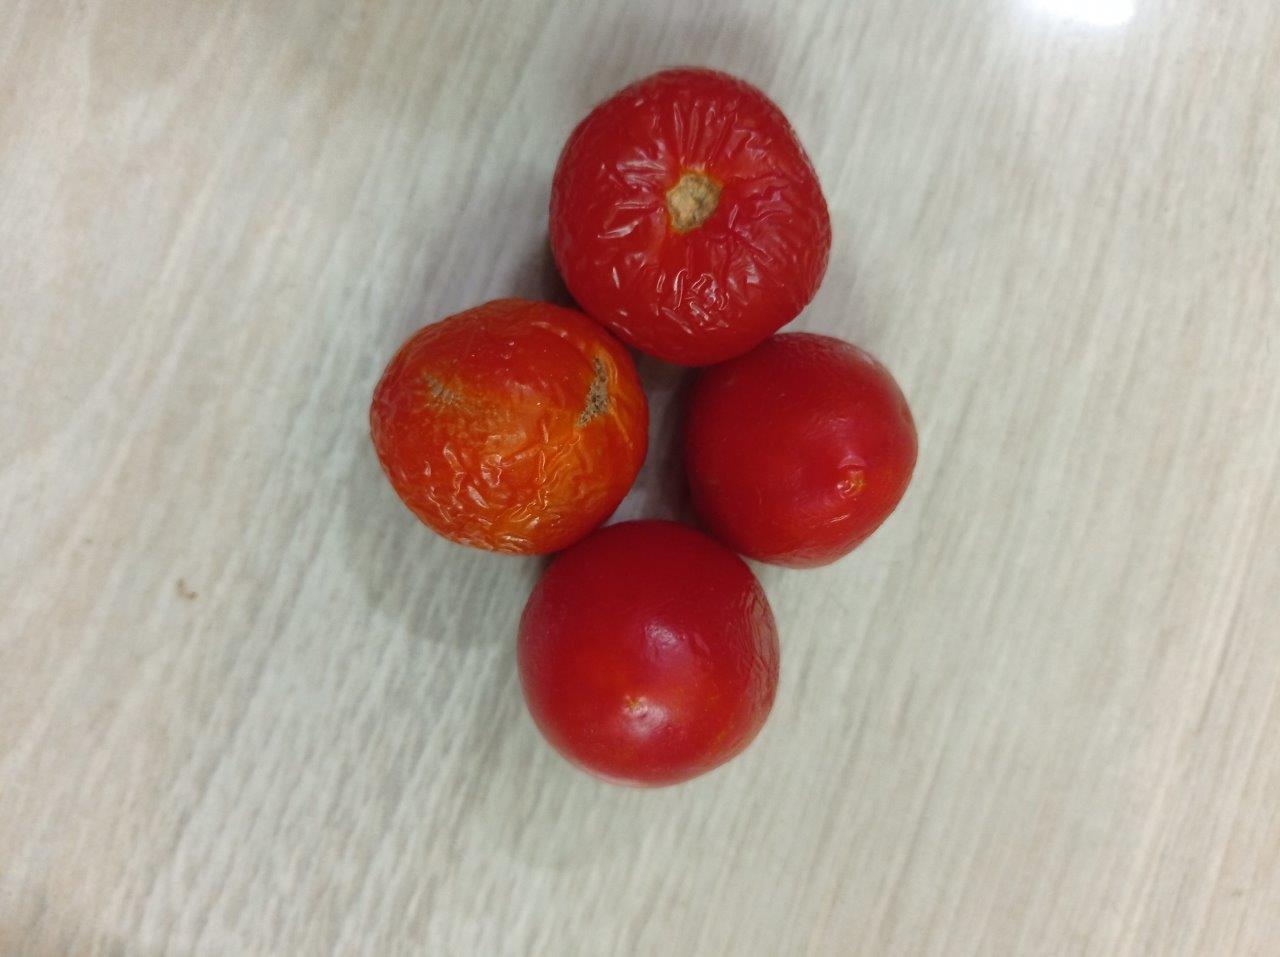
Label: Rotten